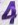
Number: 4